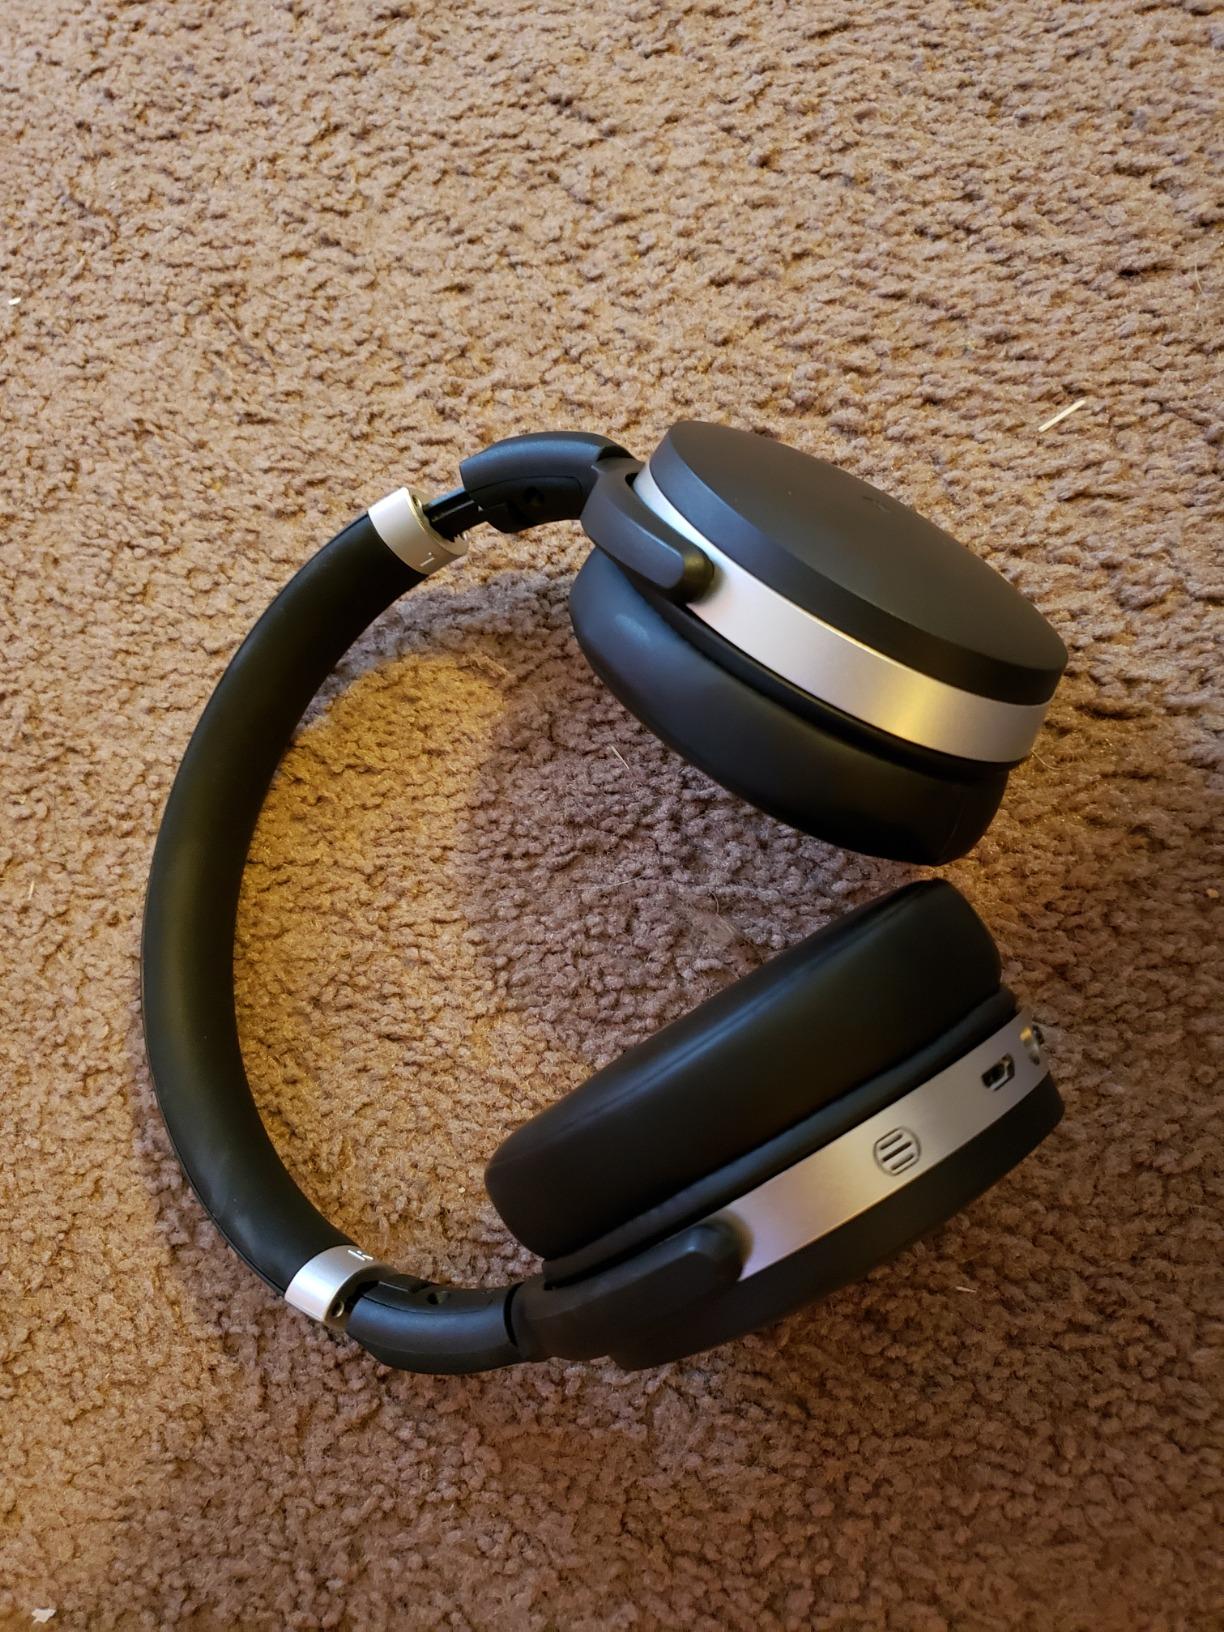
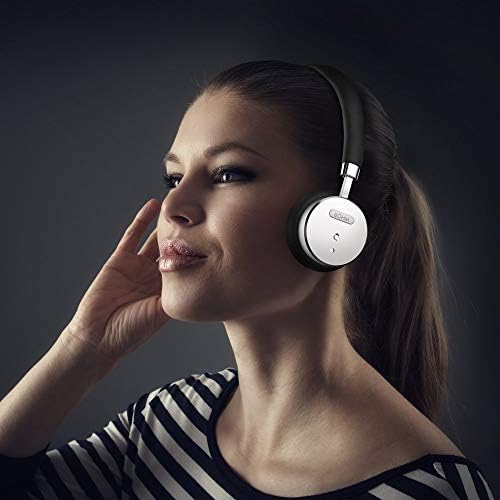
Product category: headphones
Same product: no